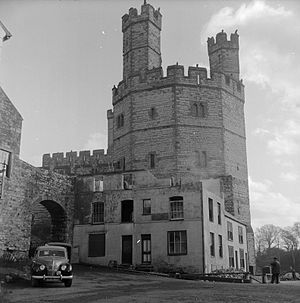
Caernarfon Castle / Senere historie
Nedrivningsarbejde i 1959, der fjernede moderne bygninger omkring Eagle Tower.
Caernarfon Castle er en middelalderlig fæstning i Caernarfon, Gwynedd i det nordvestlige Wales. Borgen ejes af Cadw, der er den walisiske regerings organisation til at bevaring af historiske bygninger. Allerede i 1000-tallet stod en motte-and-baileyfæstning i byen. Den stod til 1283, da den engelsk kong Edvard 1. begyndte at erstatte den med den nuværende fæstning i sten. Kongens by og fæstning var administrativt centrum for Nordwales, og derfor blev forsvarsværkerne store og kraftige. De blev lavet som en forbindelse mellem Caernarfons romerske by og det romerske fort i Segontium tæt ved.